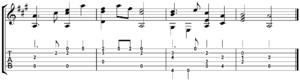
La notation musicale est la transcription sur un support d'une œuvre musicale afin de la conserver, de la diffuser et de l'interpréter ultérieurement.
La guitare est un instrument à cordes pincées. Les cordes sont disposées parallèlement à la table d'harmonie et au manche, généralement coupé de frettes, sur lesquelles on appuie les cordes, d'une main, pour produire des notes différentes. L'autre main pince les cordes, soit avec les ongles et le bout des doigts, soit avec un plectre. La guitare a le plus souvent six cordes.